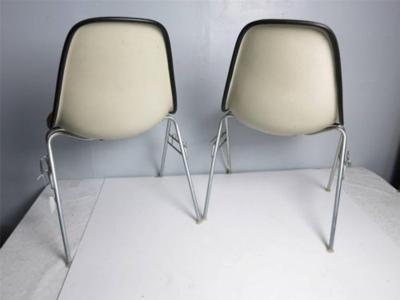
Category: chair